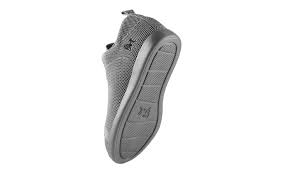
Label: Sneaker